Sisowath of Cambodia

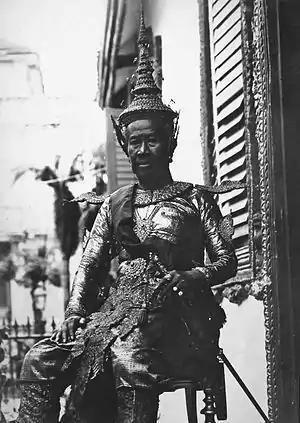
King Sisowath in 1922

Sisowath or Preah Sisowath (full title: "Preah Bat Samdech Preah Sisowath Chamchakrapong Hariréach Barminthor Phouvanay Kraykéofa Soulalay Preah Chau Krong Kampuchea Thippadey"; 7 September 1840 – 9 August 1927) was King of Cambodia from 27 April 1904 to his death in 1927. During his rule, there was extensive French meddling in Cambodian politics, as Cambodia was part of French Indochina. He was the son of King Ang Duong and half brother of Prince Si Votha and King Norodom. He is the progenitor of the House of Sisowath.